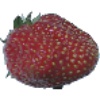
Label: Strawberry Wedge 1